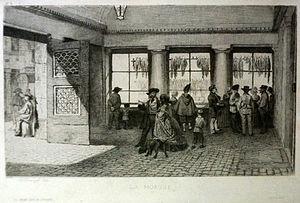
Défilé à la morgue de Paris en 1855. Gravure du Musée de la Préfecture de Police (Paris).
Une morgue est une unité de conservation des corps durant le temps nécessaire pour que les familles ou que l'entreprise de pompes funèbres viennent retirer le corps. Un institut médicolégal est une morgue particulière destinée à recevoir, à des fins d'identification et d'autopsie : les personnes décédées sur la voie publique, les victimes de crimes ou de décès suspect, et les corps non identifiés.
L’institut médico-légal de Paris est une morgue située 2 place Mazas, le long du quai de la Rapée, Paris 12ᵉ.